Culture of Saskatchewan

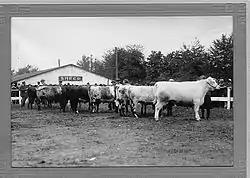
Agricultural show cattle judging

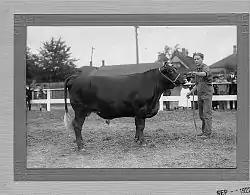
Agricultural show prize bull

Early explorers and adventurers were enticed to the North West Territories by paintings of Paul Kane who depicted a romantic west of adventure. As early as the 1955 summer season, the Regina College Summer School at Murray Point on Emma Lake reached national prominence. Augustus Kenderdine, Inglis Sheldon-Williams, Illingworth Kerr, James Henderson, Ernest Lindner, Jan Wyers, Dorothy Knowles, Reta Cowley and William Perehudoff are all well known and acclaimed Saskatchewan artists. Kenneth Lochhead, Arthur McKay, Ronald Bloore, Douglas Morton and Ted Godwin became known as the "Regina Five". Joe Fafard, Jack Sures, and Vic Cicansky make ceramics and sculpture their visual art form media. Painters Bob Boyer and David Thauberger, as well as sculptor Bill Epp and the brothers Huang Zhongyang and Huang Zhongru are noteworthy as well.